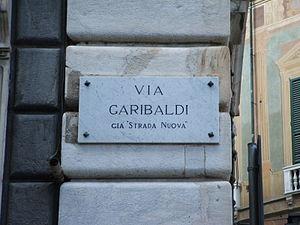
Via Garibaldi est l'une des plus belles rues de Gênes. Autrefois appelée Strada Nuova, cette voie est un exemple exceptionnel d'urbanisme composé d'une douzaine de « palazzi ».